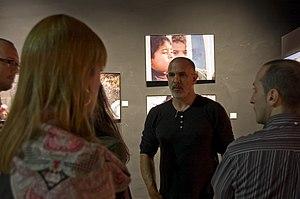
Zakaria Zubeidi ou Zakaria Al-Zoubeidi est un activiste palestinien appartenant aux Brigades des martyrs d'Al-Aqsa du Fatah à Jénine, responsable de la mort de six personnes et impliqué dans plusieurs activités terroristes.